Ichthyosauria

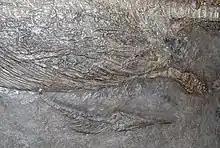
Detail of a female "Stenopterygius" with a great number of fetuses in her belly, one of which has been expelled

Many extant lung-breathing marine vertebrates are capable of deep diving. There are some indications about the diving capacity of ichthyosaurs. Quickly ascending from a greater depth can cause decompression sickness. The resulting bone necrosis has been well documented with Jurassic and Cretaceous ichthyosaurs, where it is present in 15% and 18% of specimens, respectively, but is rare in Triassic species. This could be a sign that basal forms did not dive as deeply, but might also be explained by a greater predation pressure during the later epochs, more often necessitating a fast flight to the surface. However, this last possibility is contradicted by the fact that, with modern animals, damage is not caused by a limited number of rapid ascension incidents, but by a gradual accumulation of non-invalidating degeneration during normal diving behaviour.